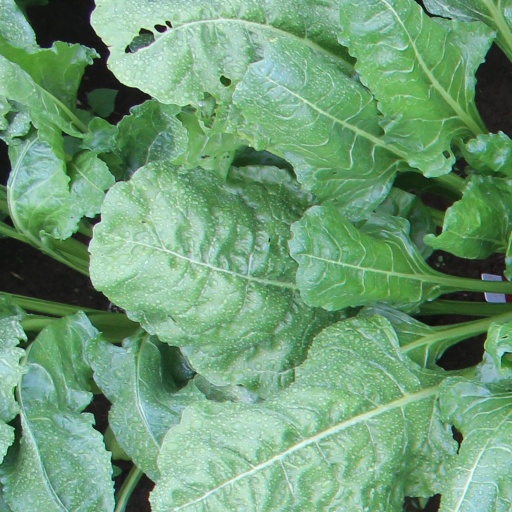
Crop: sugar beet